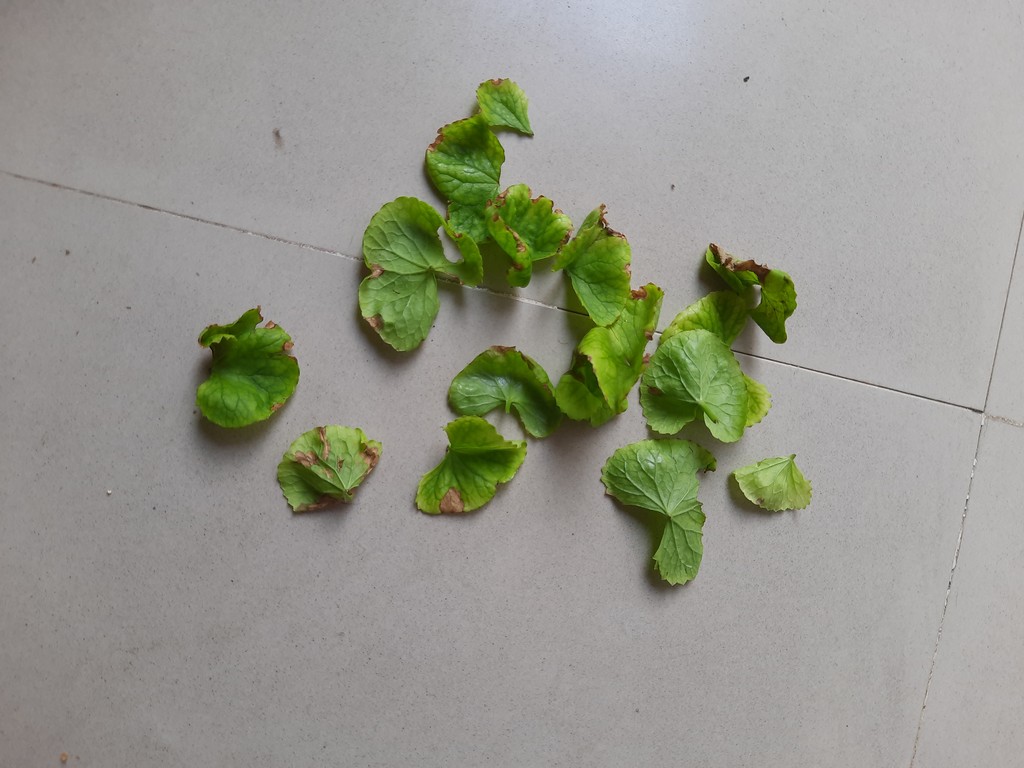
Label: Unhealthy